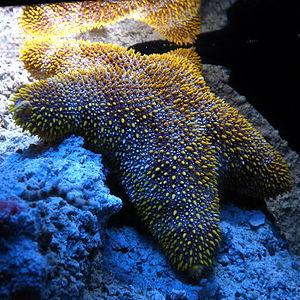
Les Asterodiscididae forment une famille d'étoiles de mer de l'ordre des Valvatida.
Les Asterodiscides forment un genre d'étoiles de mer de la famille des Asterodiscididae.